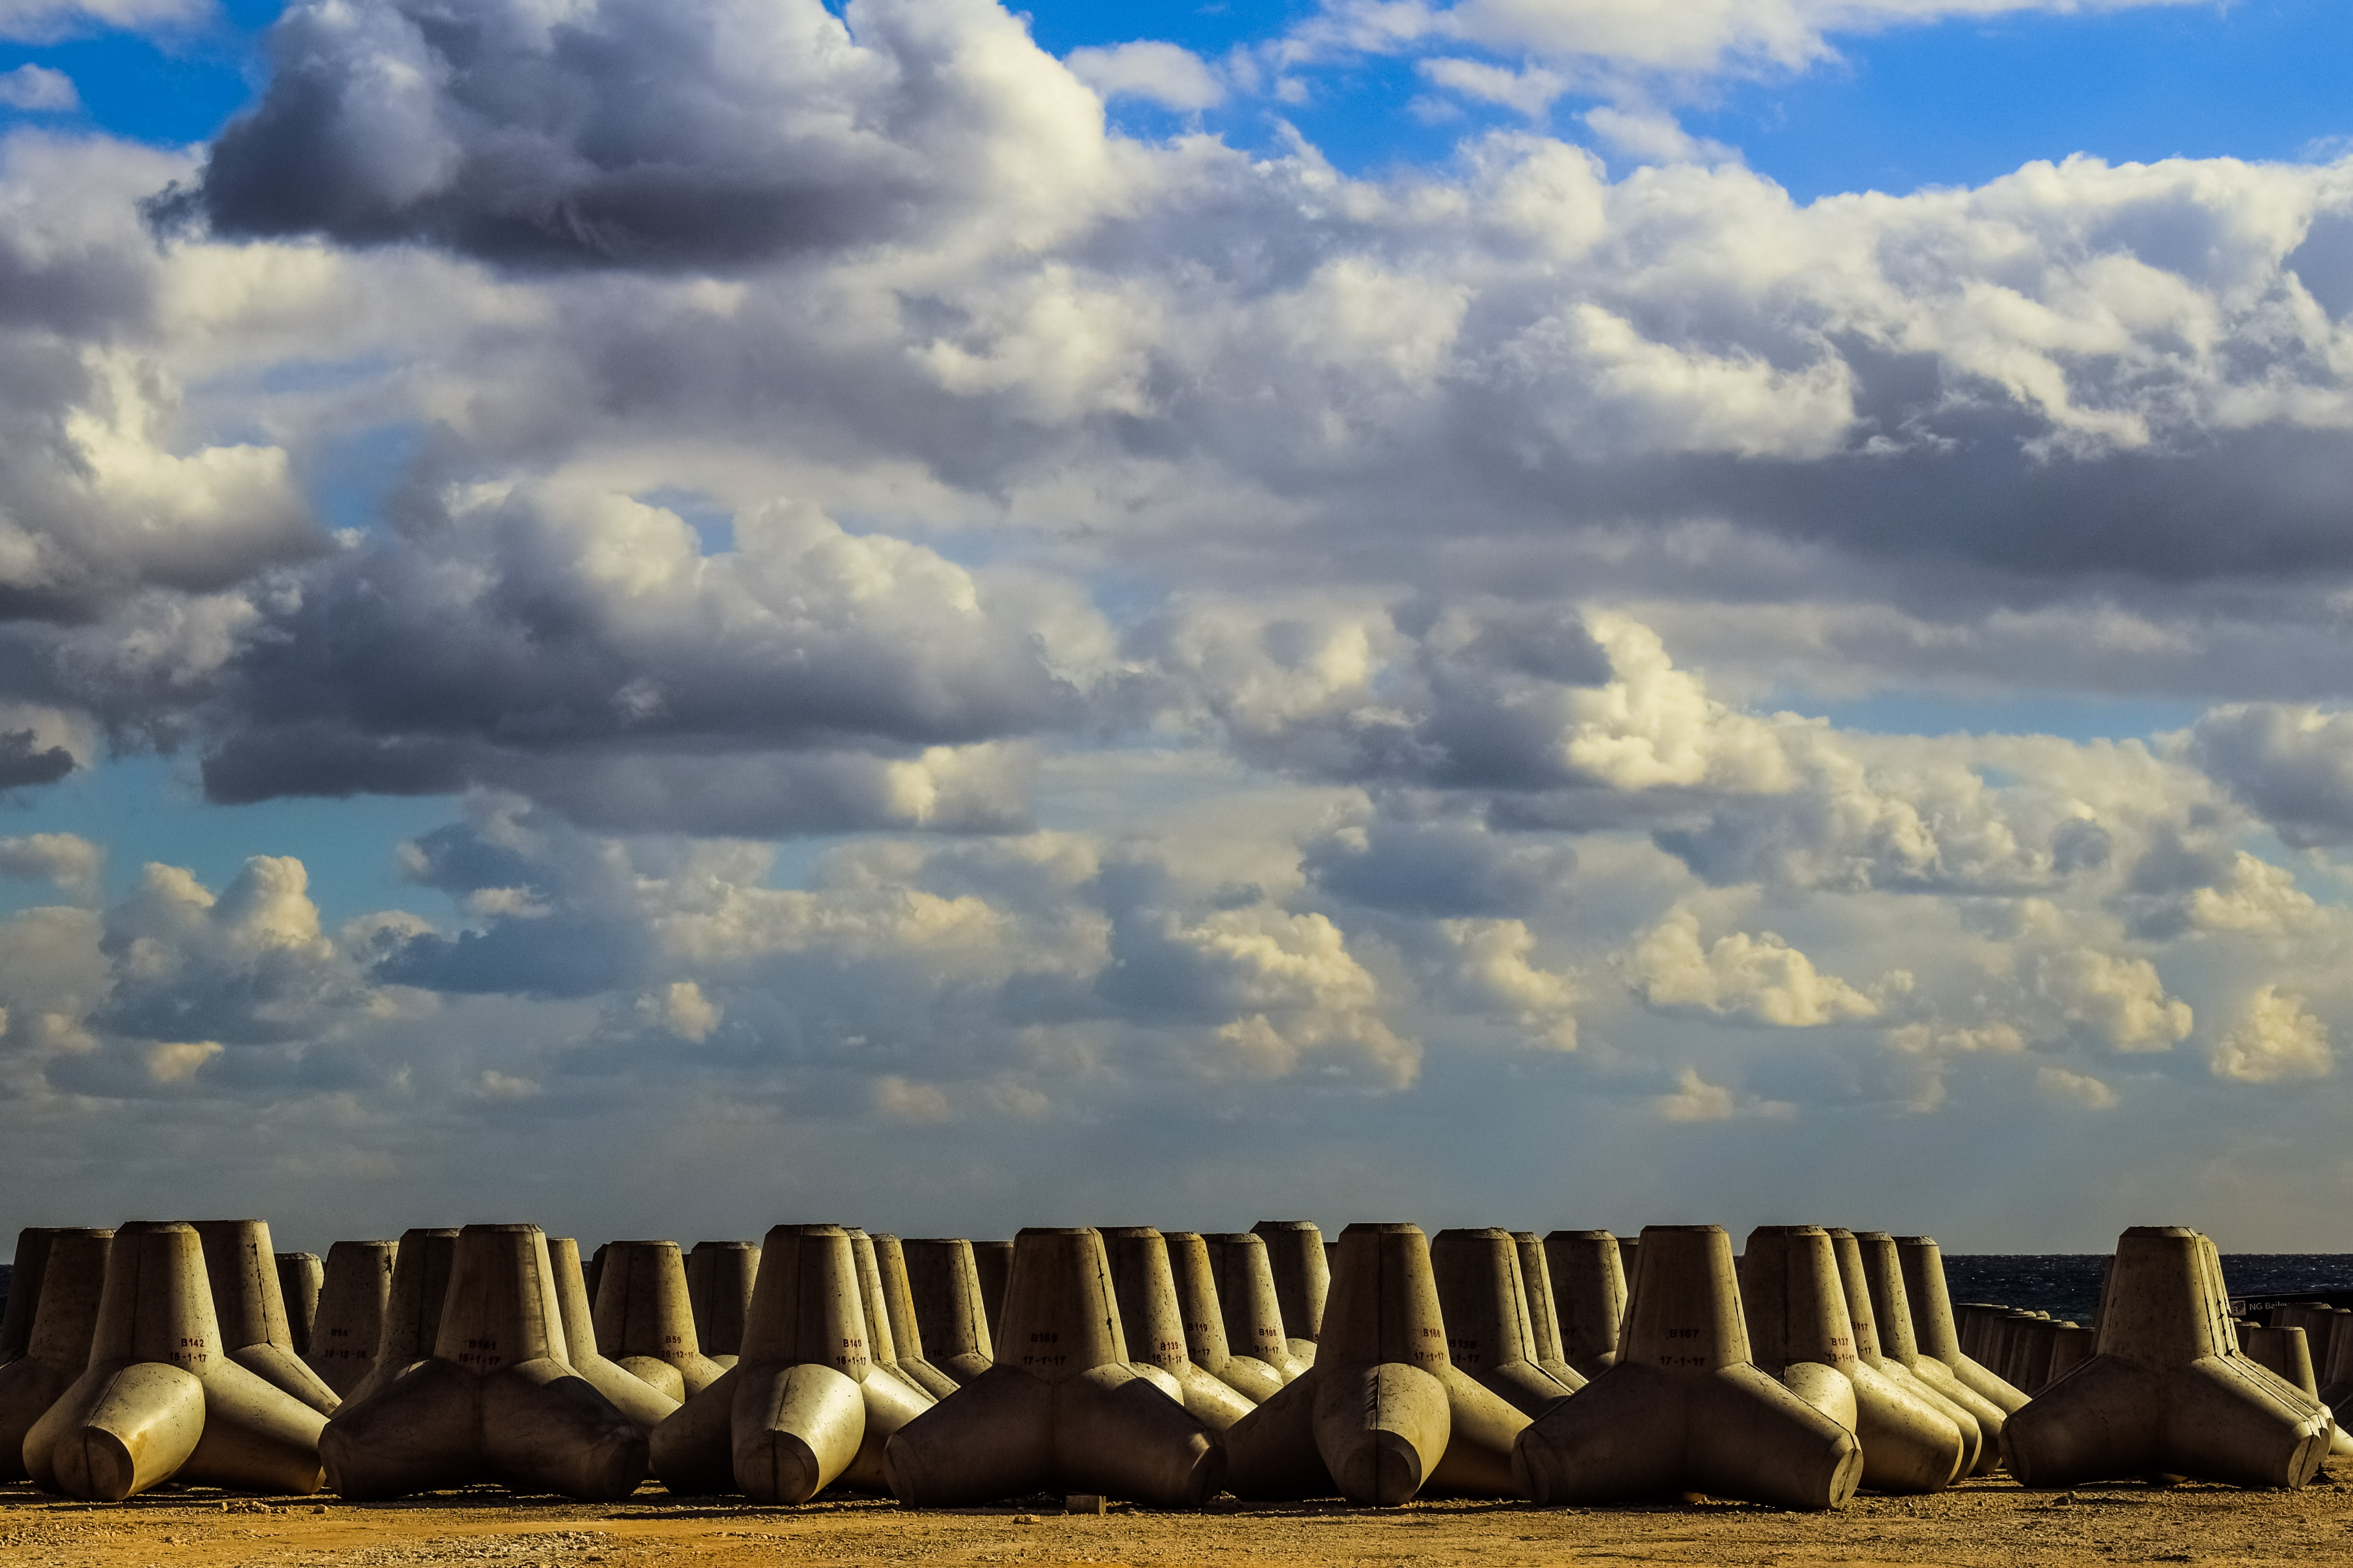
sky, cloud, horizon, sea, morning, atmosphere of earth, ocean, sunlight, evening, coast, landscape, sunset, dusk, beach, sand